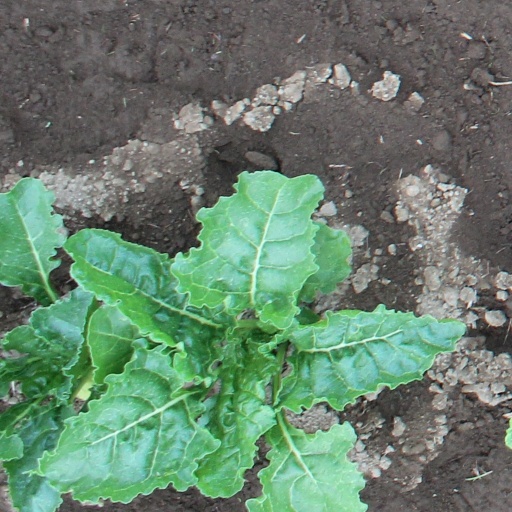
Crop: sugar beet